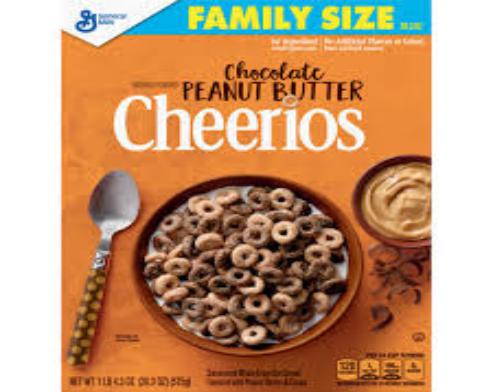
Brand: Chocolate Cheerios
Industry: Food